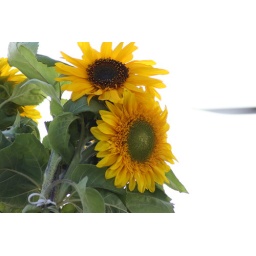
Sun flower at the Farmers market in San Francisco. View Large